Woodpecker

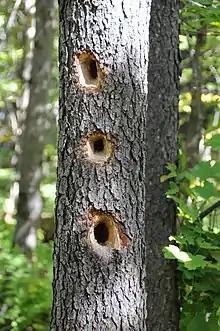
Holes bored by feeding woodpeckers

Most woodpecker species feed on insects and other invertebrates living under bark and in wood, but overall, the family is characterized by its dietary flexibility, with many species being both highly omnivorous and opportunistic. The diet includes ants, termites, beetles and their larvae, caterpillars, spiders, other arthropods, bird eggs, nestlings, small rodents, lizards, fruit, nuts, and sap. Many insects and their grubs are taken from living and dead trees by excavation. The bird may hear sounds from inside the timber indicating where creating a hole would be productive. Crustaceans, molluscs, and carrion may be eaten by some species, including the great spotted woodpecker, and bird feeders are visited for suet and domestic scraps.